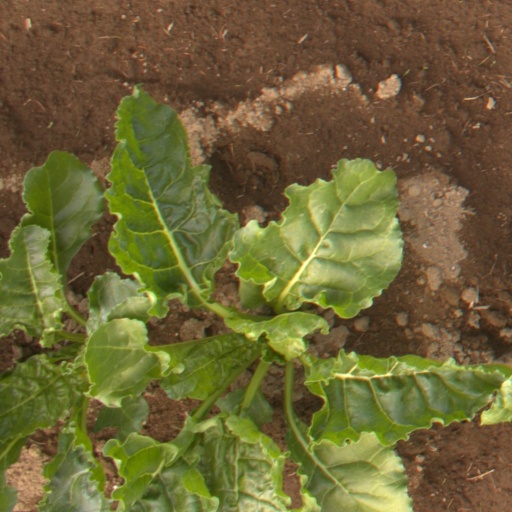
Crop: sugar beet